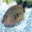
Label: aquarium_fish